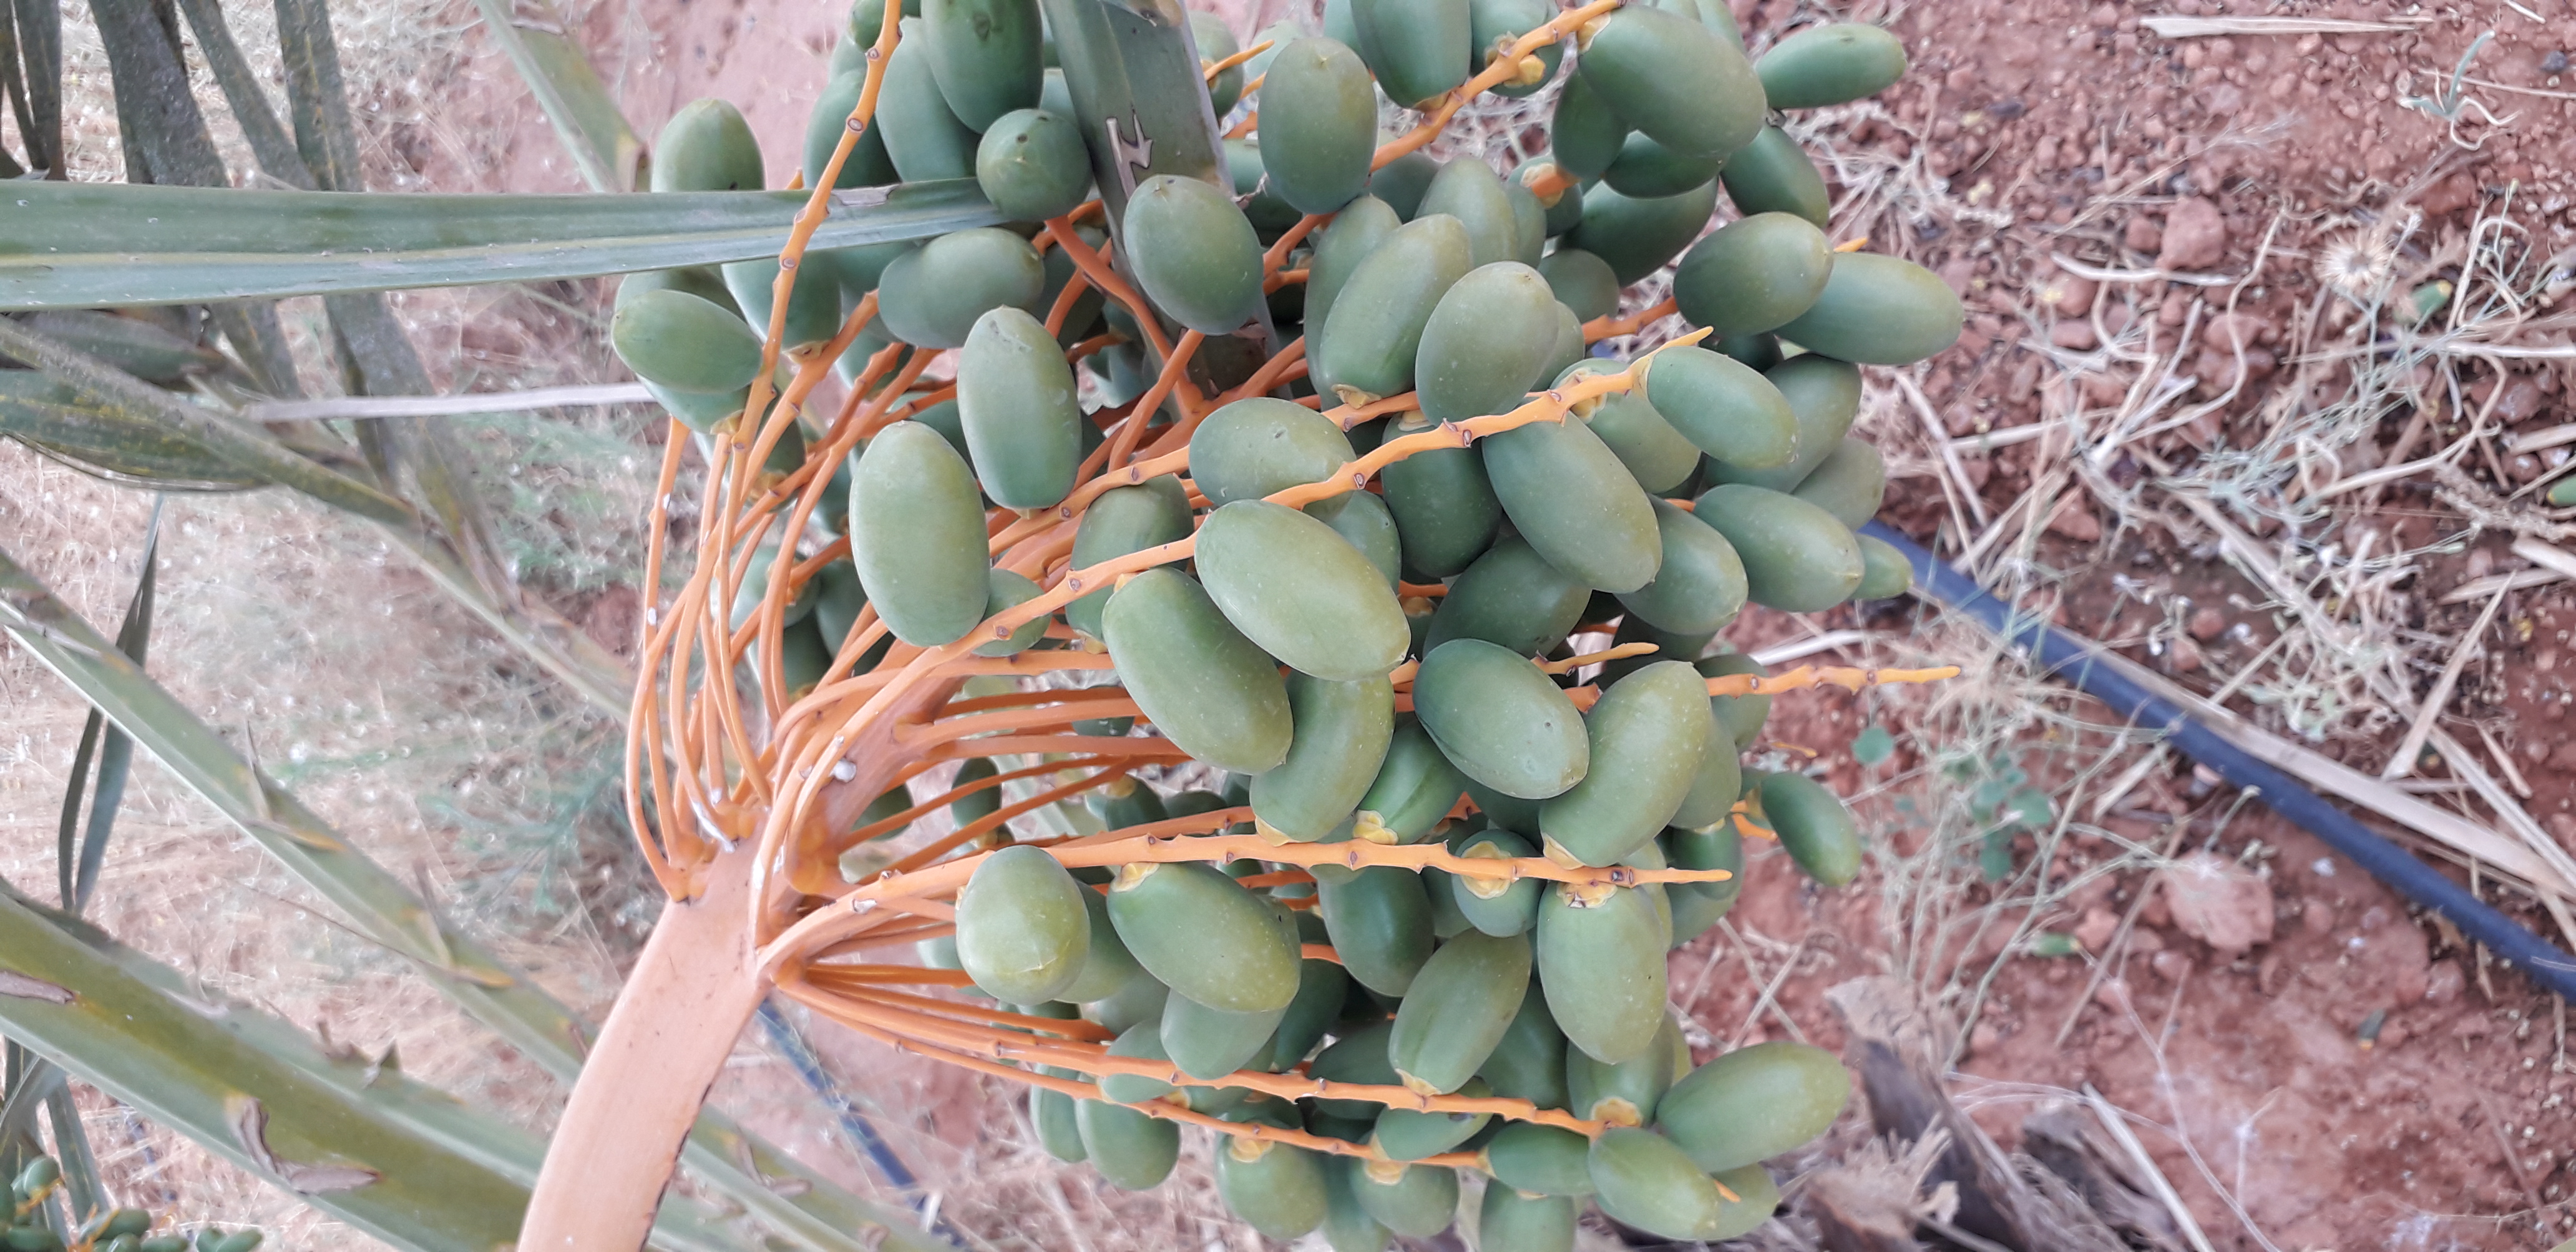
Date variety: kholt